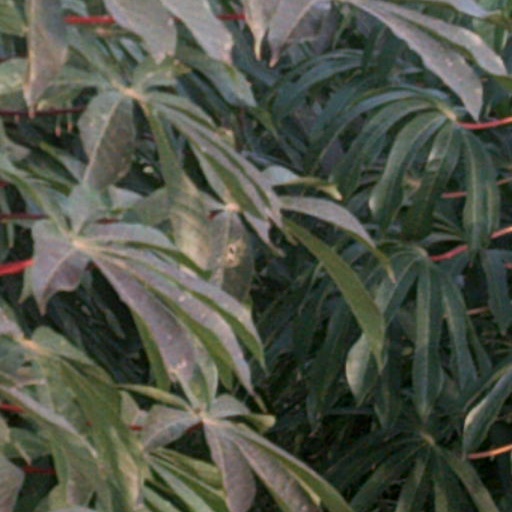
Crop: cassava